USS Tautog (SSN-639)

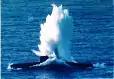
Torpedo explodes under "Darter"

In late January 1992, "Tautog" successfully fired a MK 48 Advanced Capability warshot torpedo and sank the target ship ex-"Darter" in the deep waters just south of Oahu. In summer 1992, "Tautog" set sail on a WESTPAC deployment, where she pulled back-to-back operations totaling about 150 days at sea of the roughly 180-day deployment.